Shortridge High School

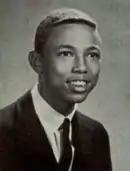
William E. McAnulty Jr.

In a 1903 football game against Wabash College, Wabash College coach Tug Wilson substituted an African-American left tackle by the name of Samuel Gordon, and the Shortridge captain "made a scene", forfeiting the game.